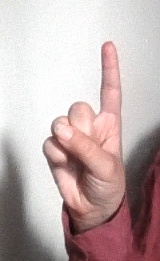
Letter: bb